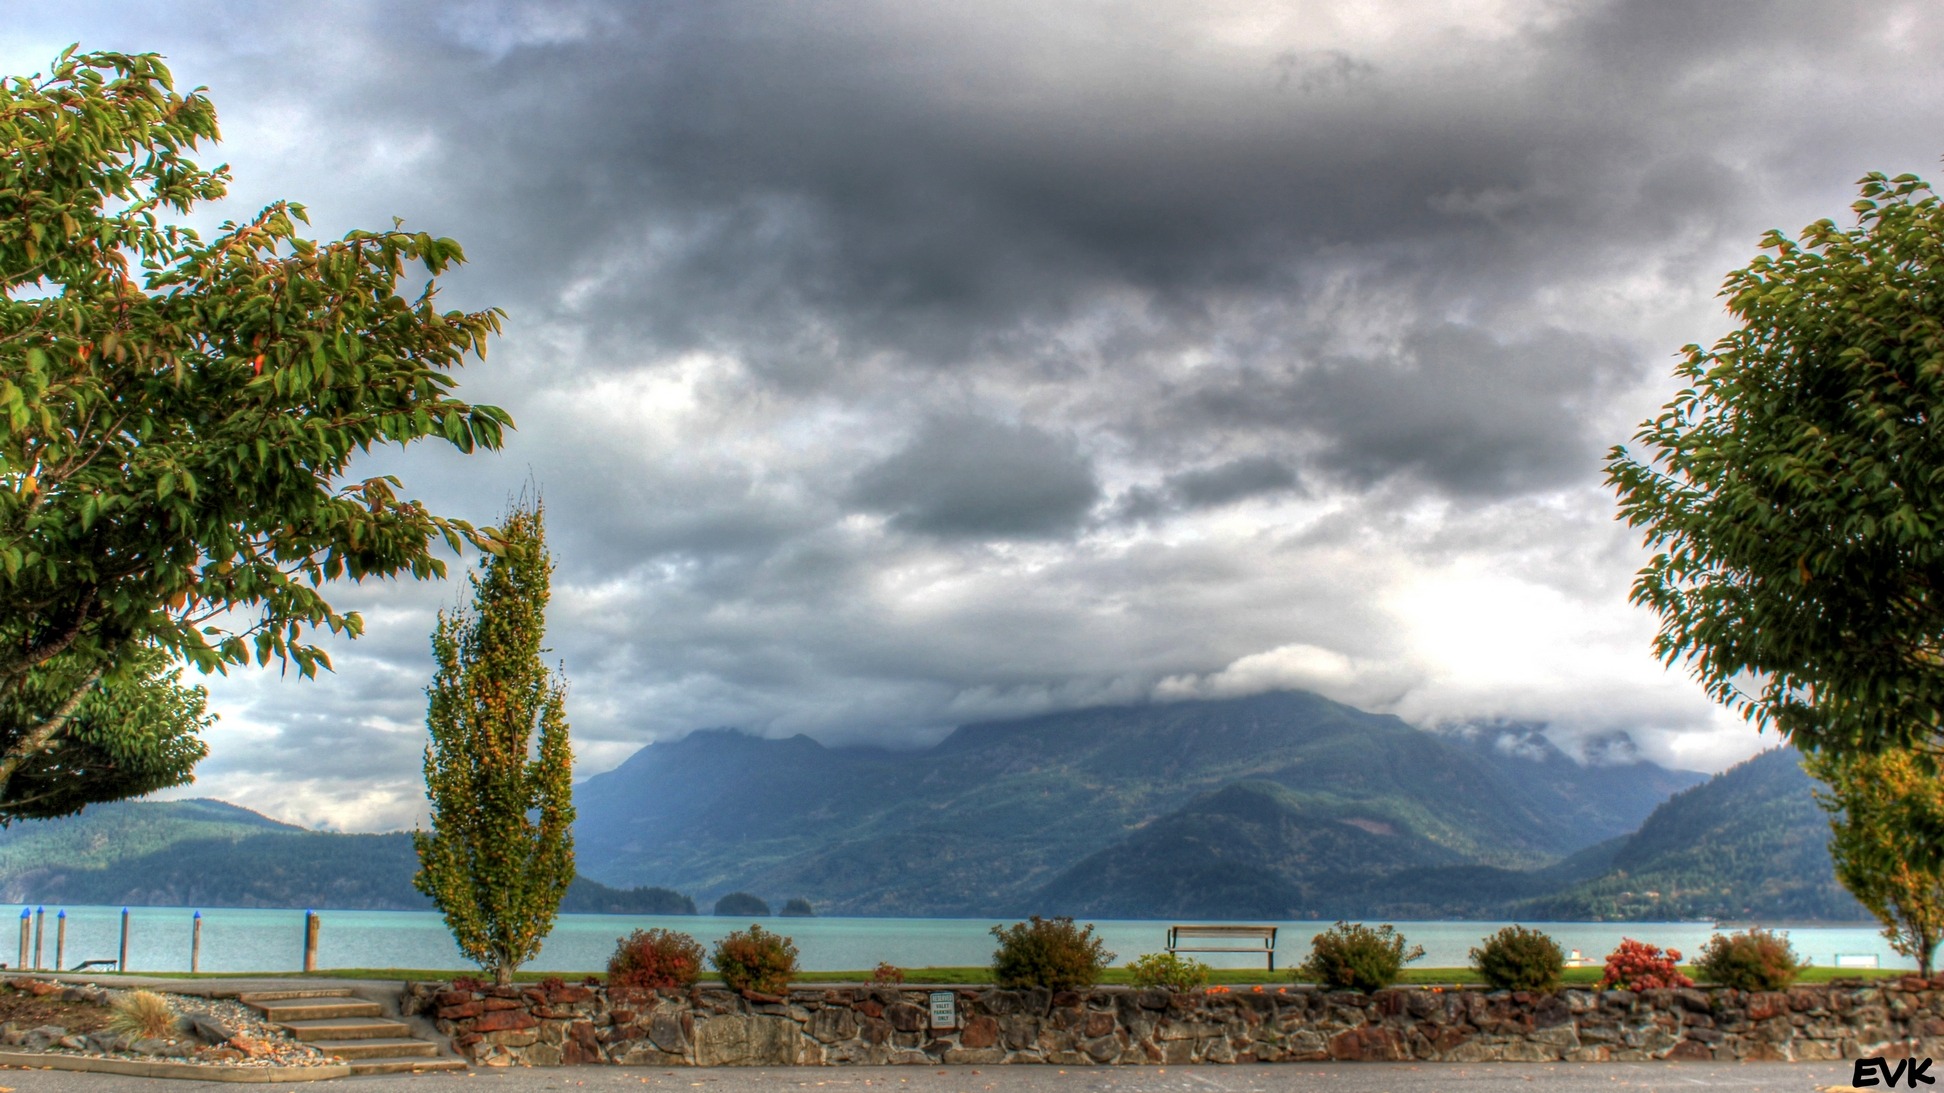
landscape, sea, coast, tree, nature, outdoor, wilderness, mountain, cloud, sky, sunlight, morning, lake, view, land, wild, environment, scenic, natural, scenery, weather, clouds, mountains, canada, meteorological phenomenon